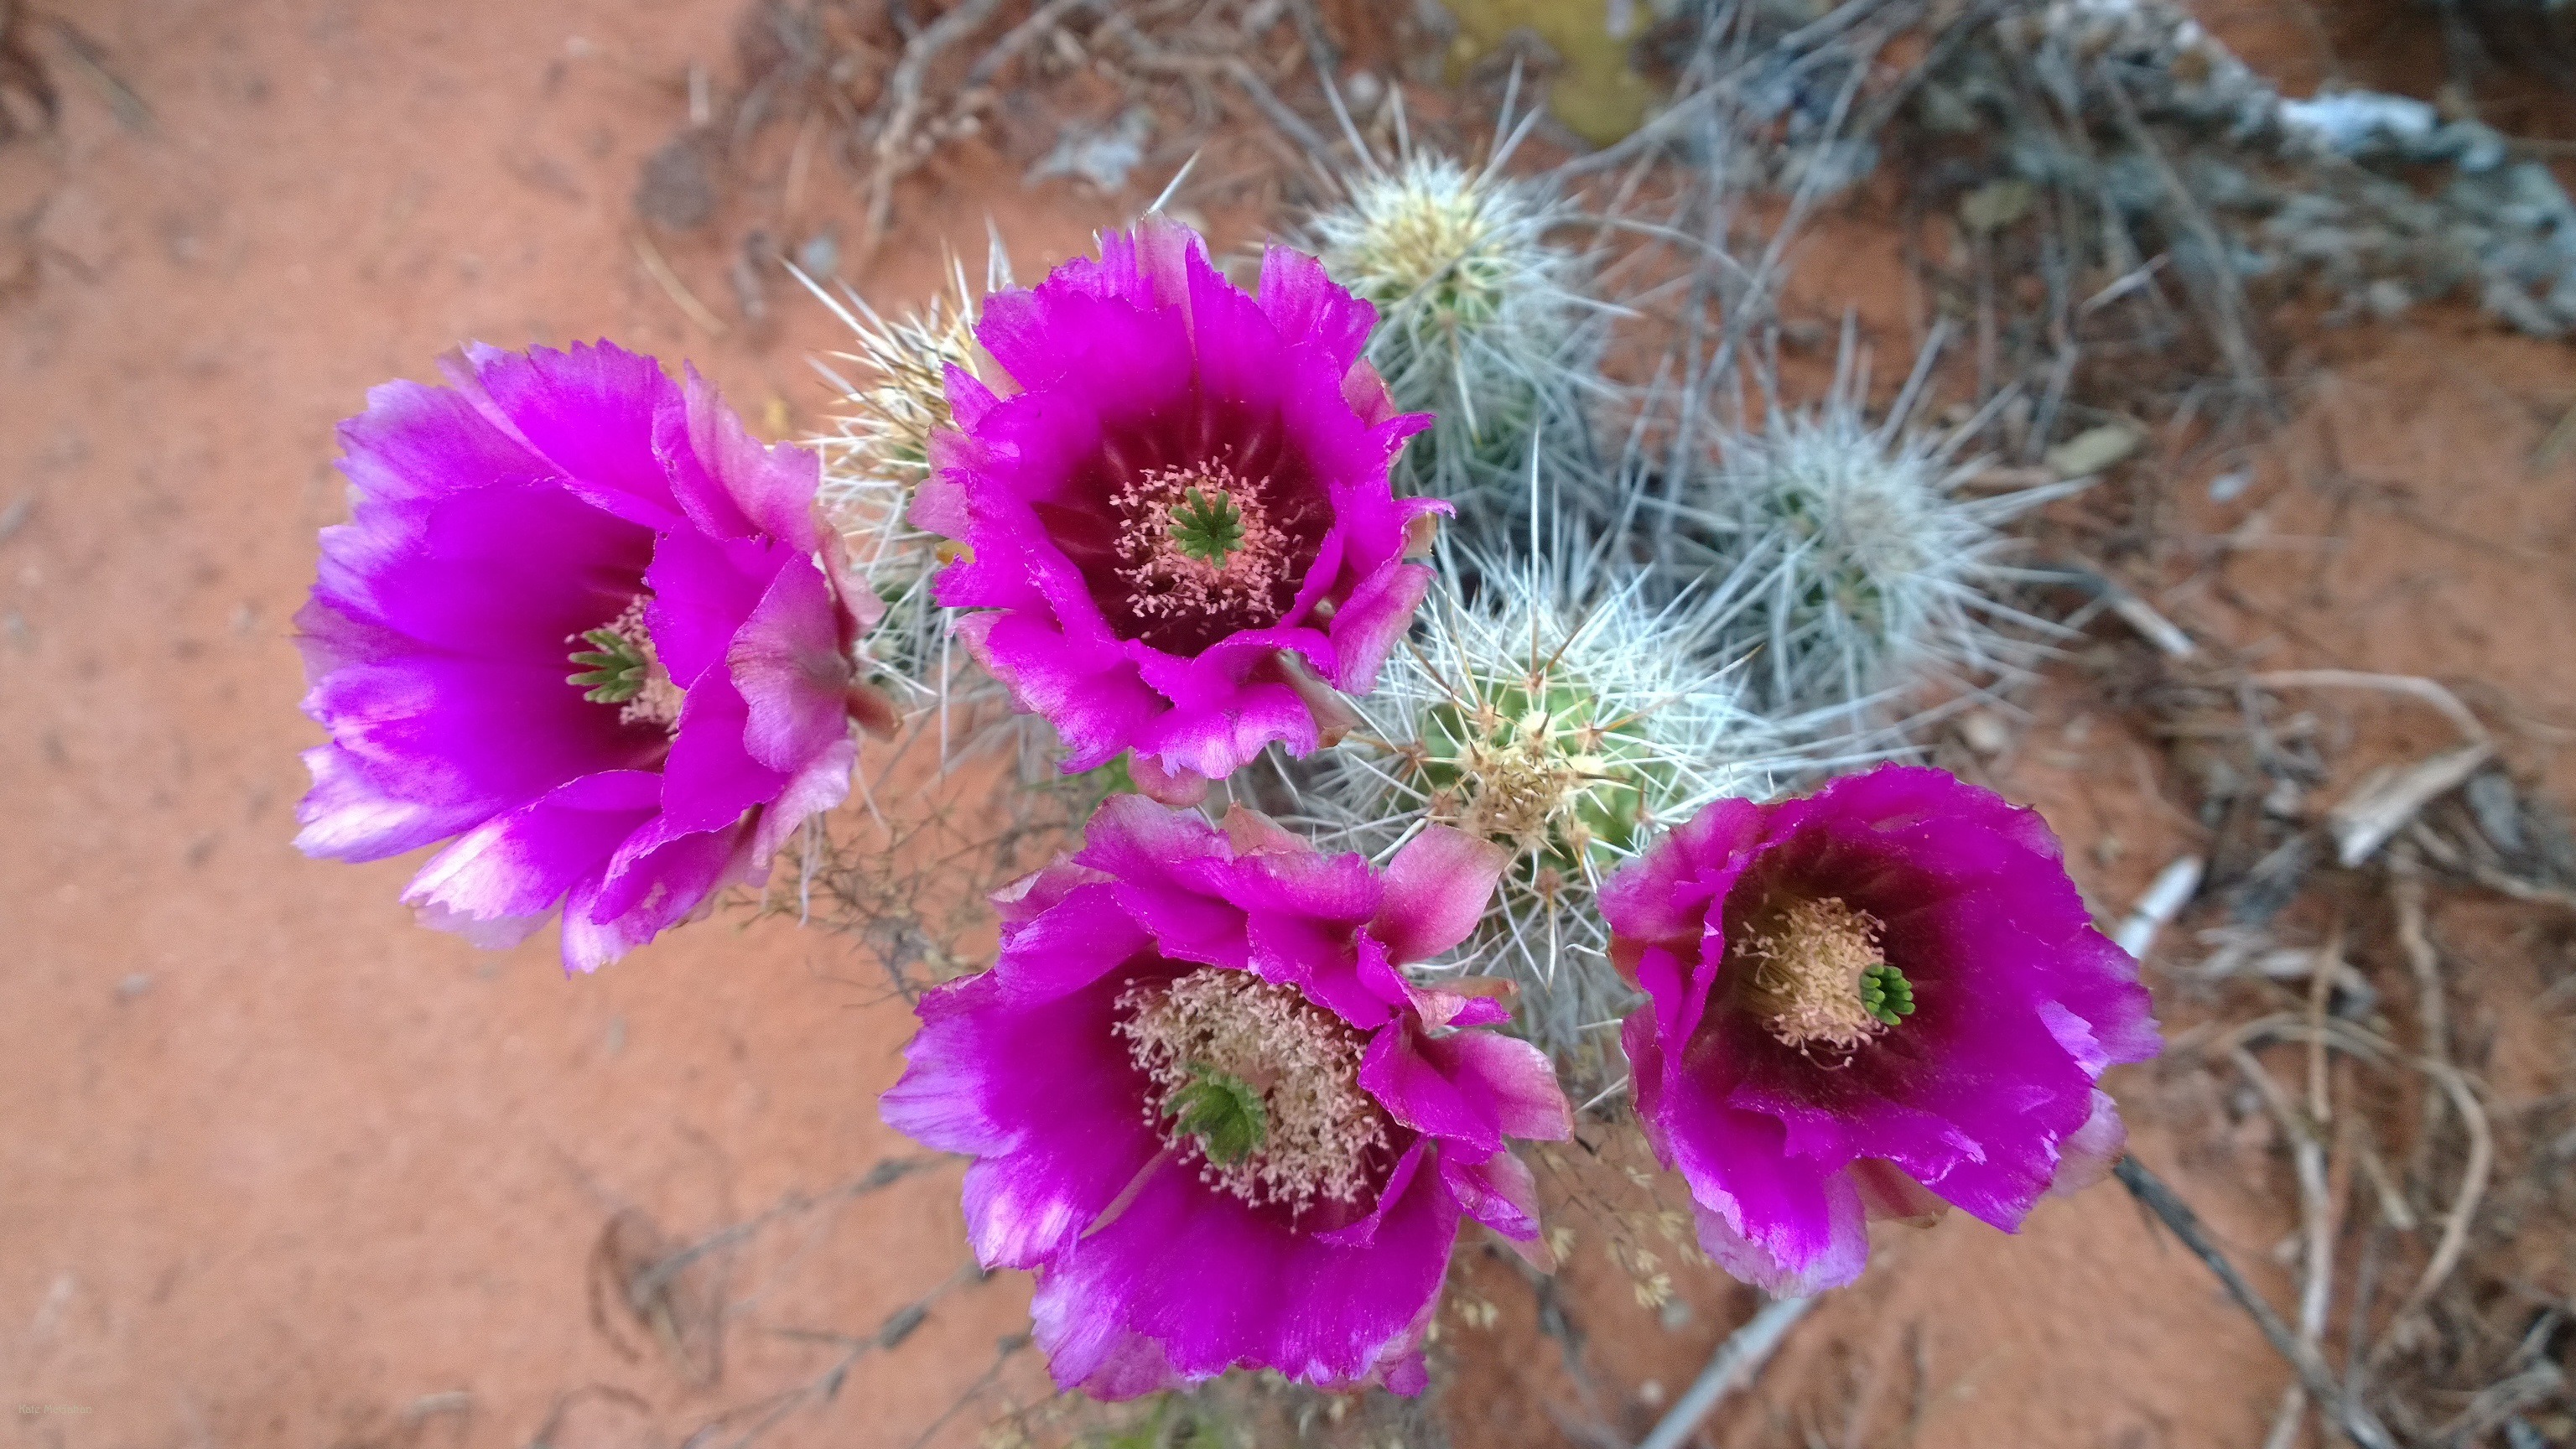
nature, cactus, plant, flower, purple, petal, spring, botany, flora, wildflower, arizona, close up, native, blossoms, sedona, southwest, caryophyllales, macro photography, flowering plant, annual plant, plant stem, land plant, hedgehog cactus